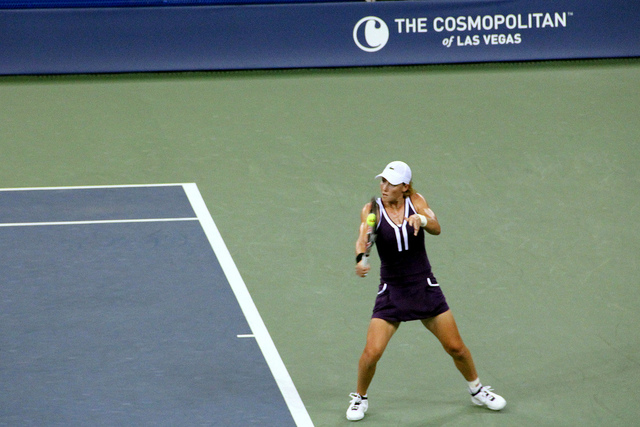
một nữ vận động viên tennis đang xoay người để đánh bóng